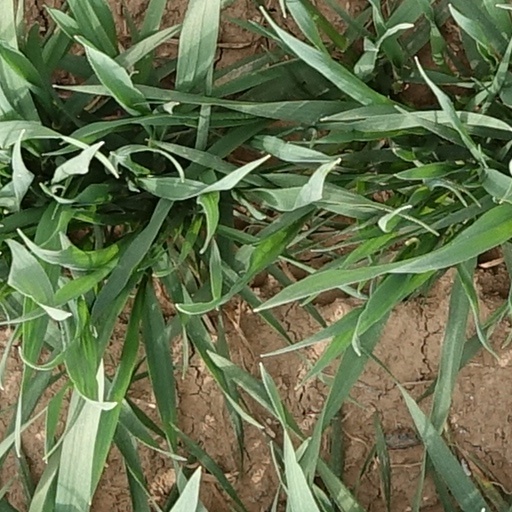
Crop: wheat